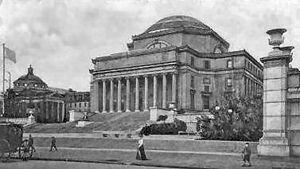
La bibliothèque Low Memorial est située sur le campus de l'Université Columbia à Morningside Heights, au nord de Manhattan, à New York. Elle a été construite en 1895 par le président de l'Université Seth Low comme bibliothèque centrale de l'Université. Financée par 1 million de dollars de son propre argent en raison d'un manque de fonds, il l'a nommé en mémoire de son père, Abiel Abbot Low. Elle a abrité les bureaux administratifs centraux de l'université après l'achèvement de la bibliothèque Butler en 1934, et est le point focal et le bâtiment le plus important du campus de l'université de Morningside Heights.